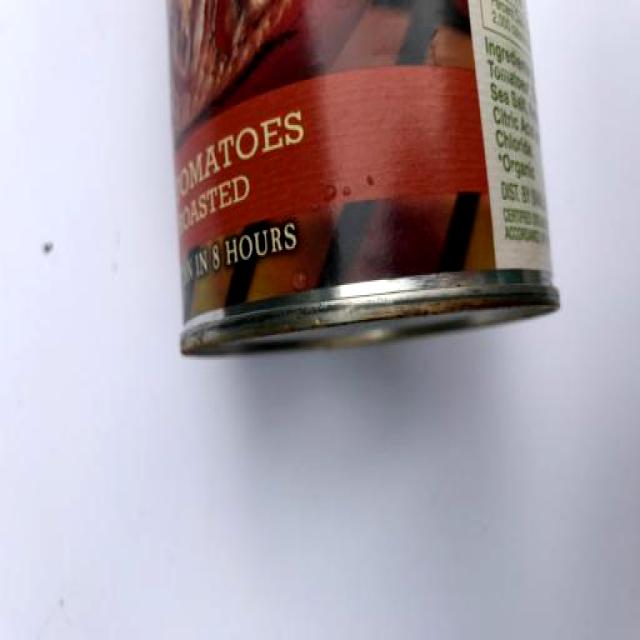
Label: Metal